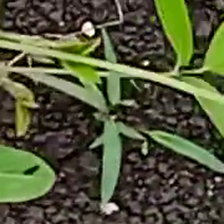
Weed species: Digitaria_SP_(Digitaria Sanguinalis )